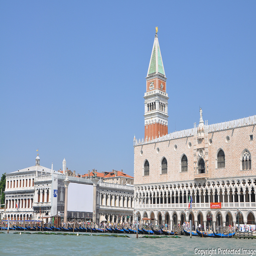
art gallery and central plaza in bright sunshine .